Continuity Irish Republican Army

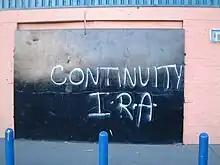
Graffito in Dublin in support of the Continuity IRA (2004)

In 2005, several members of the CIRA, who were serving prison sentences in Portlaoise Prison for paramilitary activity, left the organisation. Some transferred to the INLA landing of the prison, but the majority of those who left are now independent and on E4 landing. The remaining CIRA prisoners have moved to D Wing. Supporters of the Continuity IRA leadership claim that this resulted from an internal disagreement, which although brought to a conclusion, was followed by some people leaving the organisation anyway. Supporters of the disaffected members established the Concerned Group for Republican Prisoners. Most of those who had left went back to the CIRA, or dissociated themselves from the CGRP, which is now defunct.